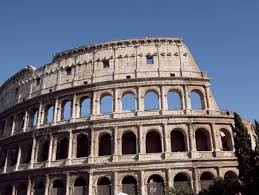
Landmark: Roman Colosseum